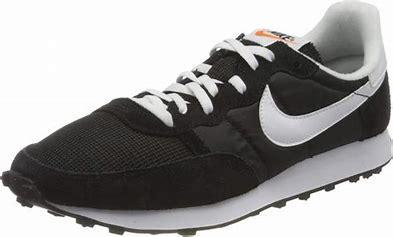
Brand: Nike
Model: Challenger OG